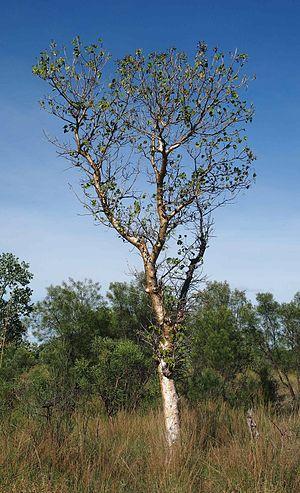
Gyrocarpus americanus est une espèce de plantes de la famille des Hernandiaceae.
Maracaibo ou Maracaïbo est une ville du Venezuela et la capitale de l'État de Zulia. Elle est située à l'entrée du lac Maracaibo, à 514 km à l'ouest de Caracas. La population de son aire urbaine était estimée à 1 551 539 habitants en 2011. Maracaibo, dont l'économie repose sur l'exploitation du pétrole du lac Maracaibo, est la deuxième plus grande ville du Venezuela après la capitale.